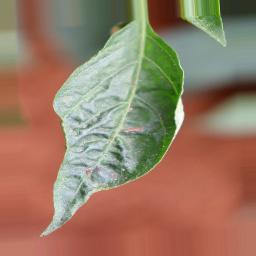
Label: mites_and_trips